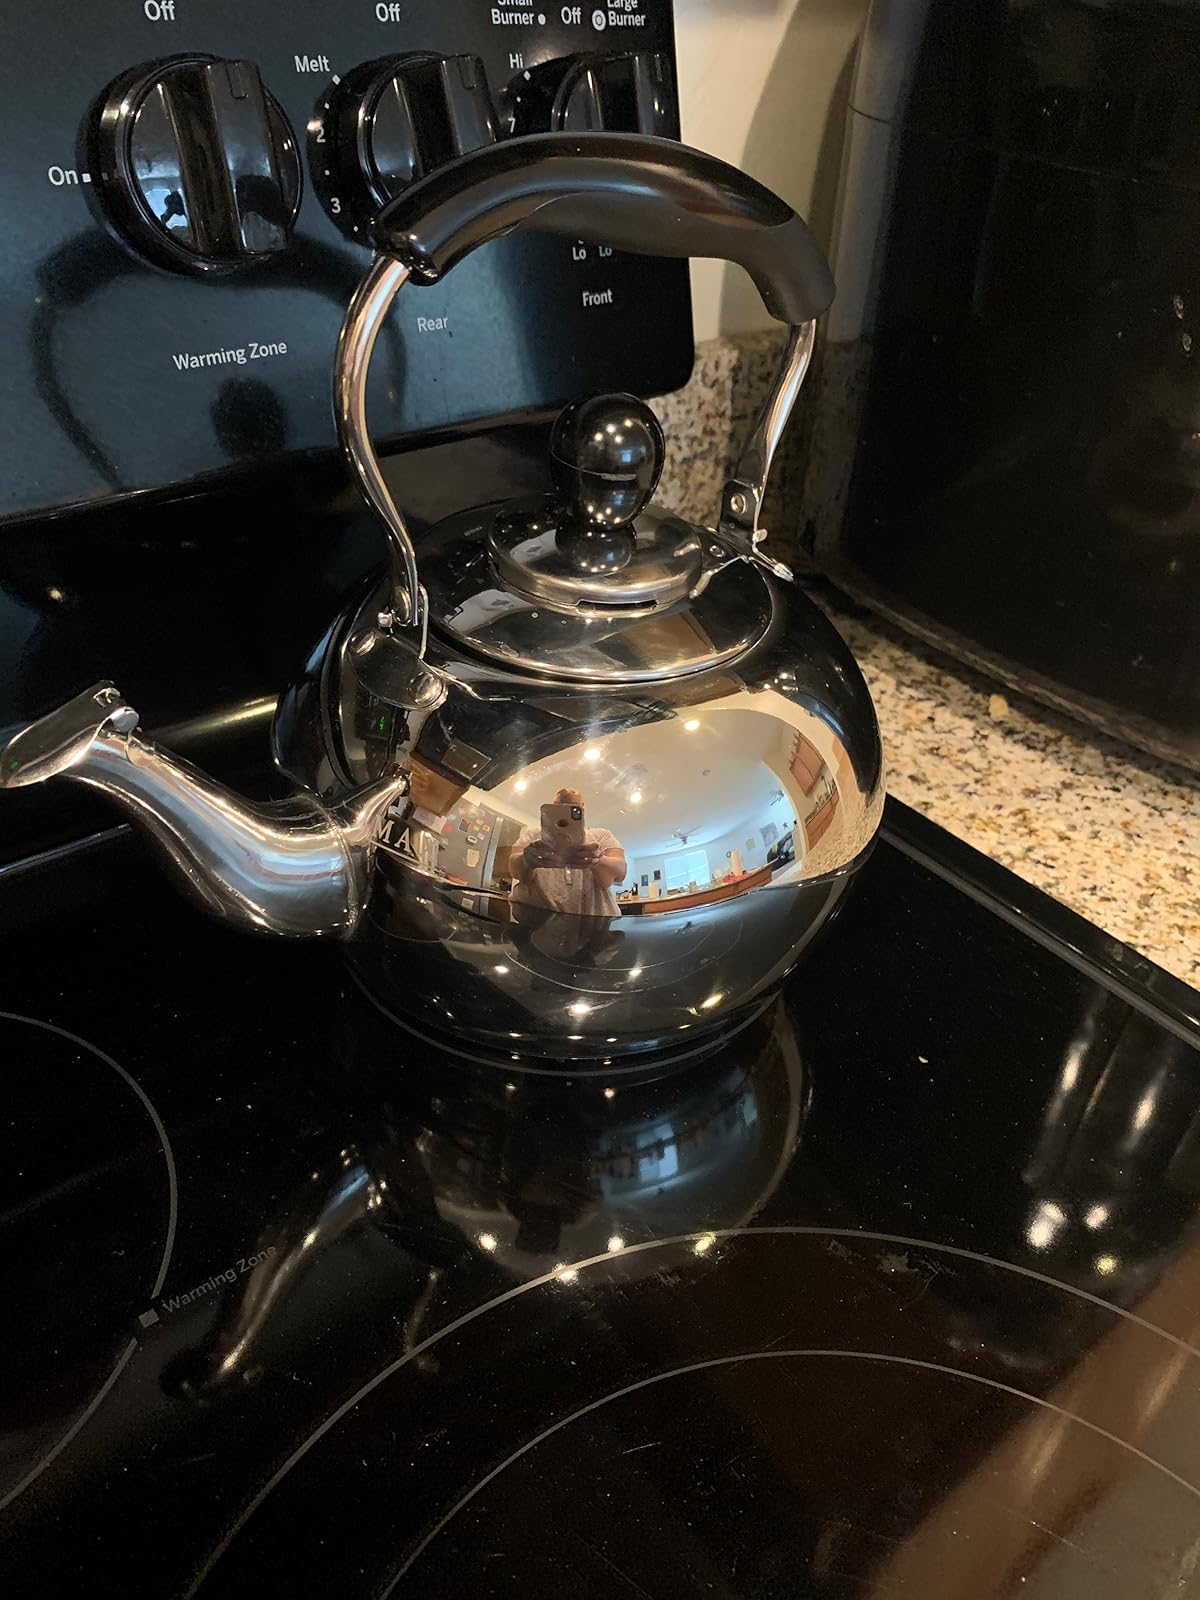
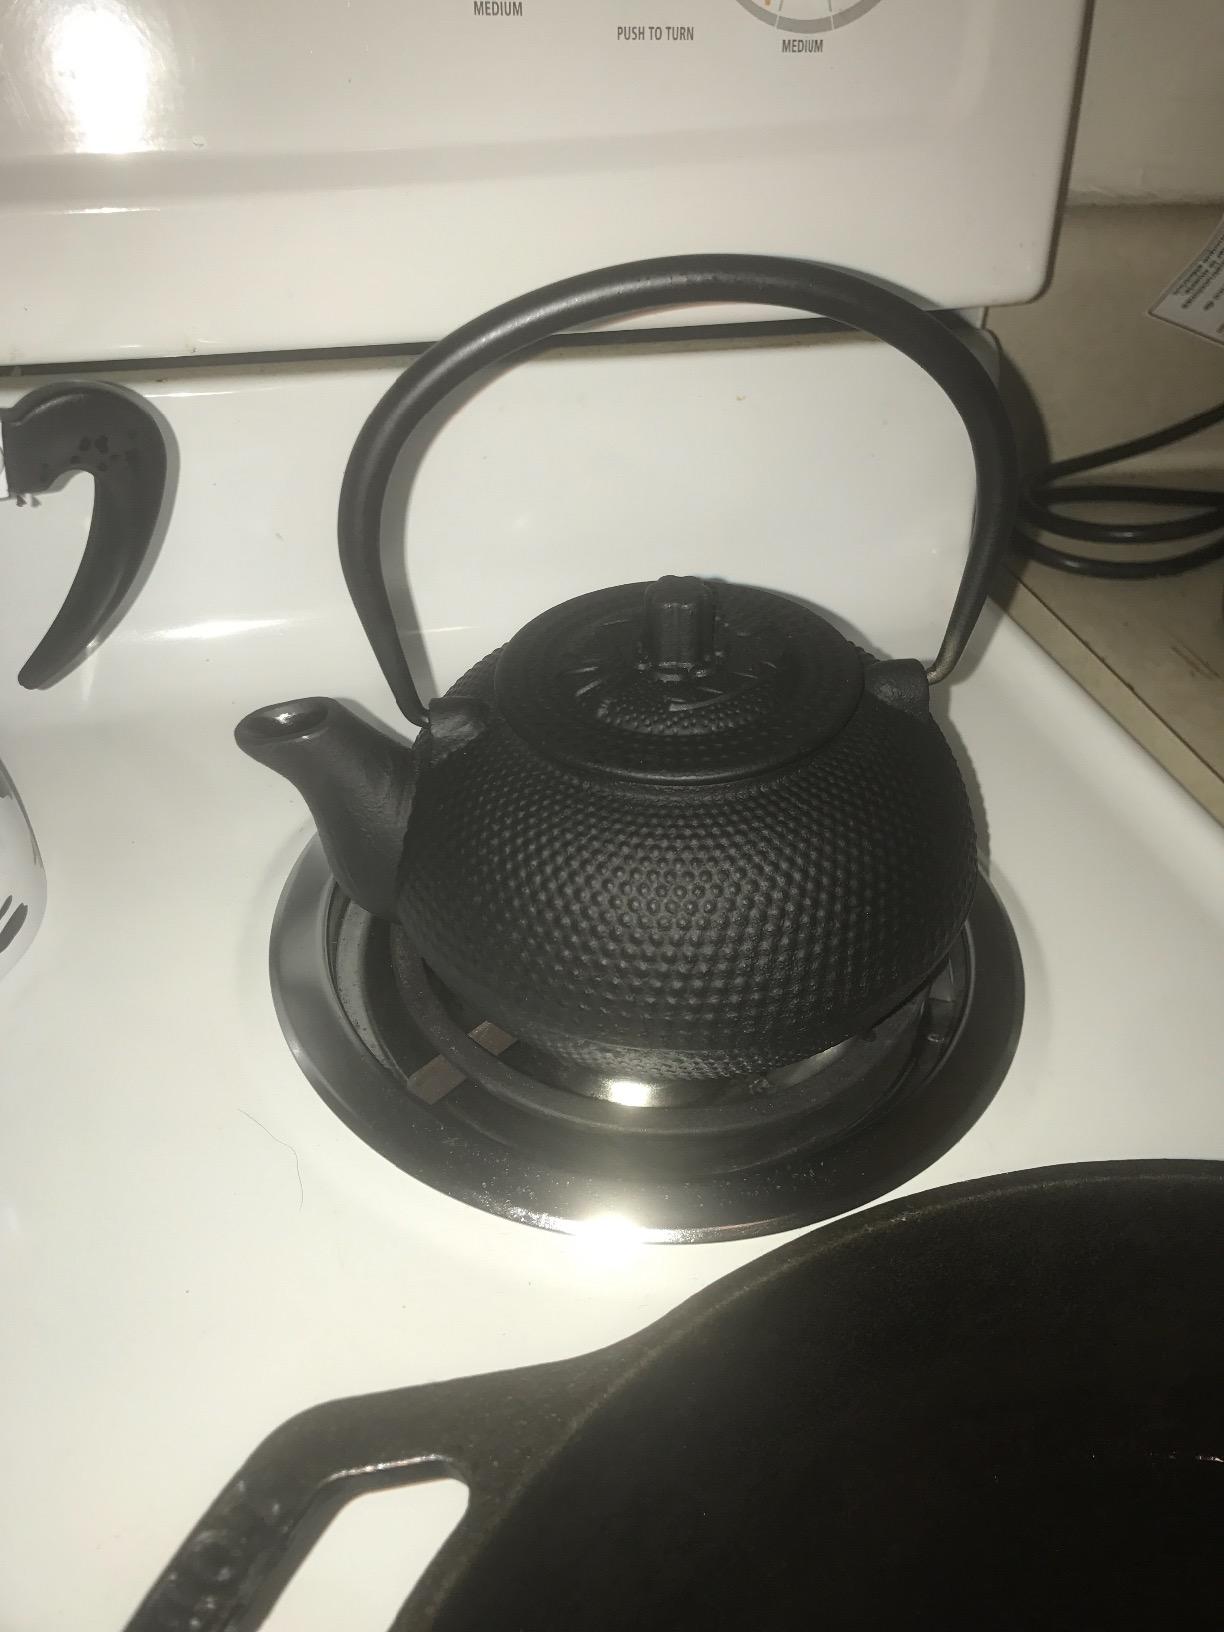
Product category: items_kettle
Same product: no